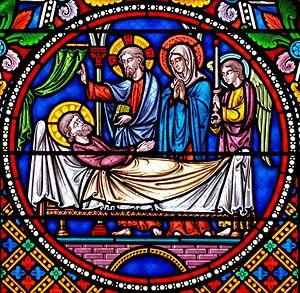
Scènes de la vie de saint Joseph